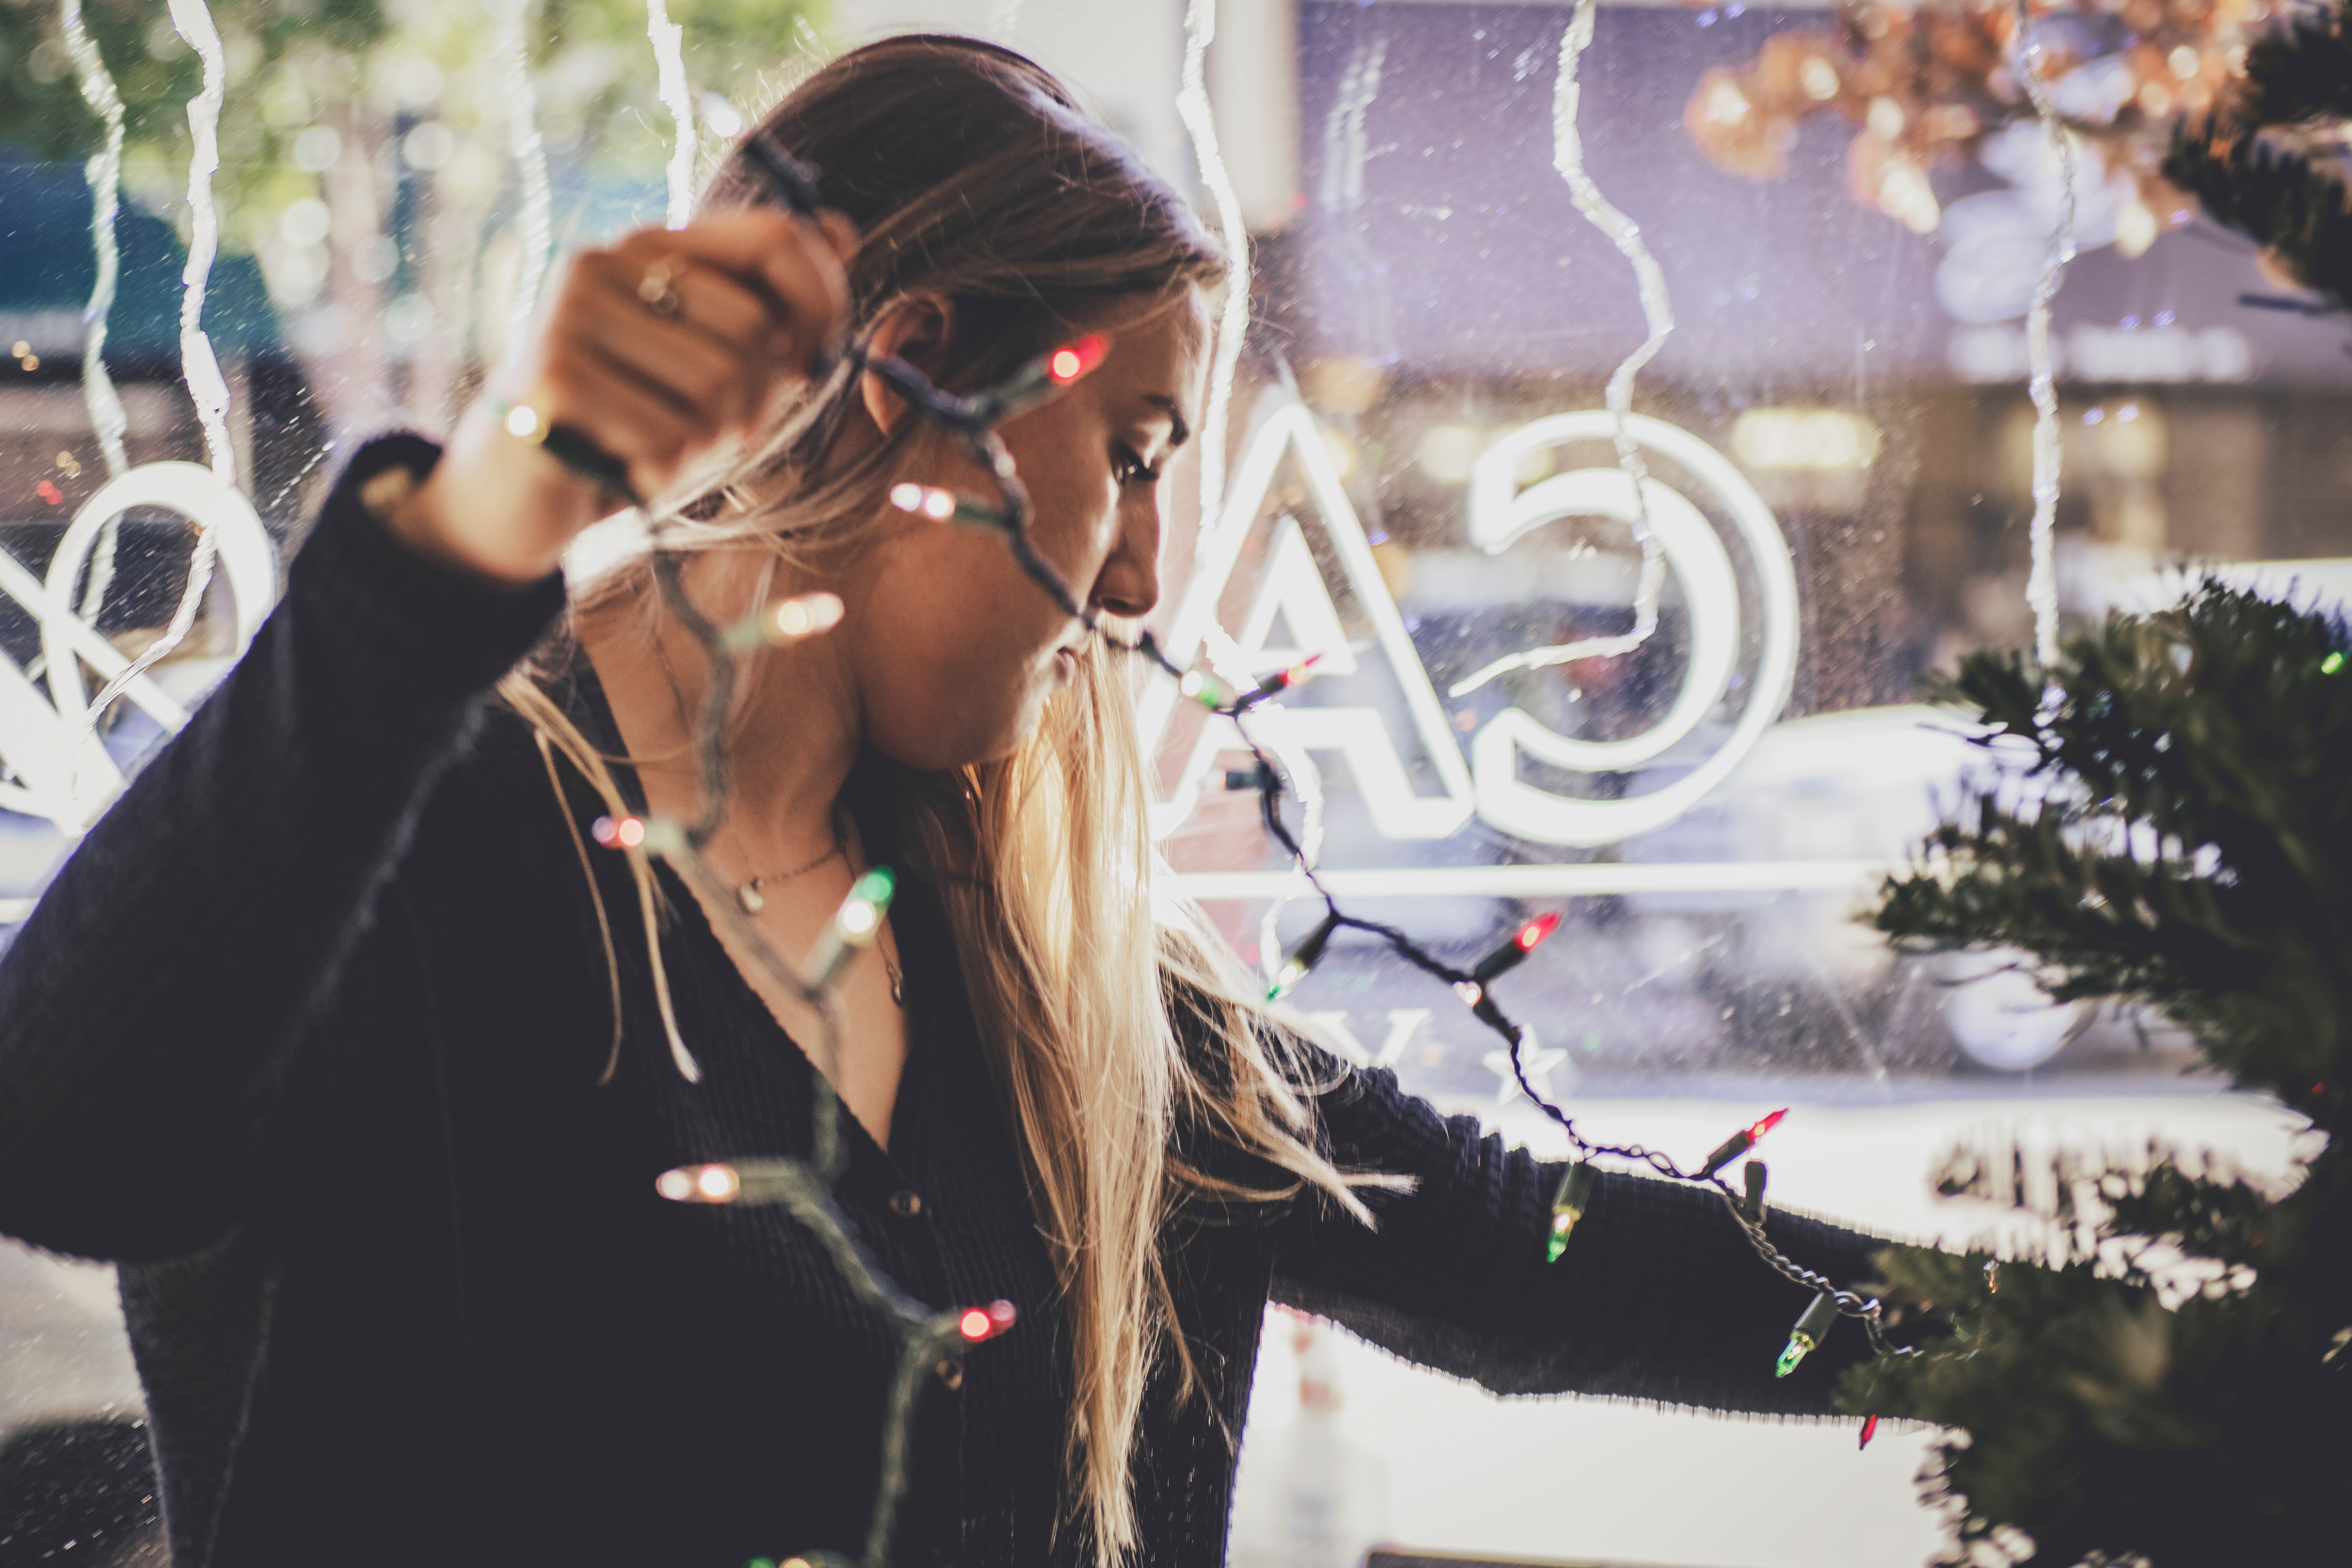
photograph, snapshot, tree, eyewear, photography, glasses, plant, sunglasses, black hair, art